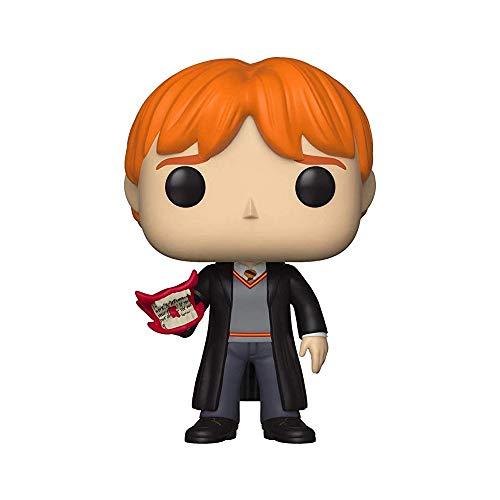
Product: Funko 35517 Pop! Harry PotterRon with Howler, Standard, Multicolor
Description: From Harry Potter, Ron with howler, as a stylized POP vinyl from Funko.
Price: $10.99
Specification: ProductDimensions:2.5x2.5x3.8inches|ItemWeight:4ounces|ShippingWeight:4ounces(Viewshippingratesandpolicies)|ASIN:B07HJC7D18|Itemmodelnumber:35517|Manufacturerrecommendedage:3months-8years